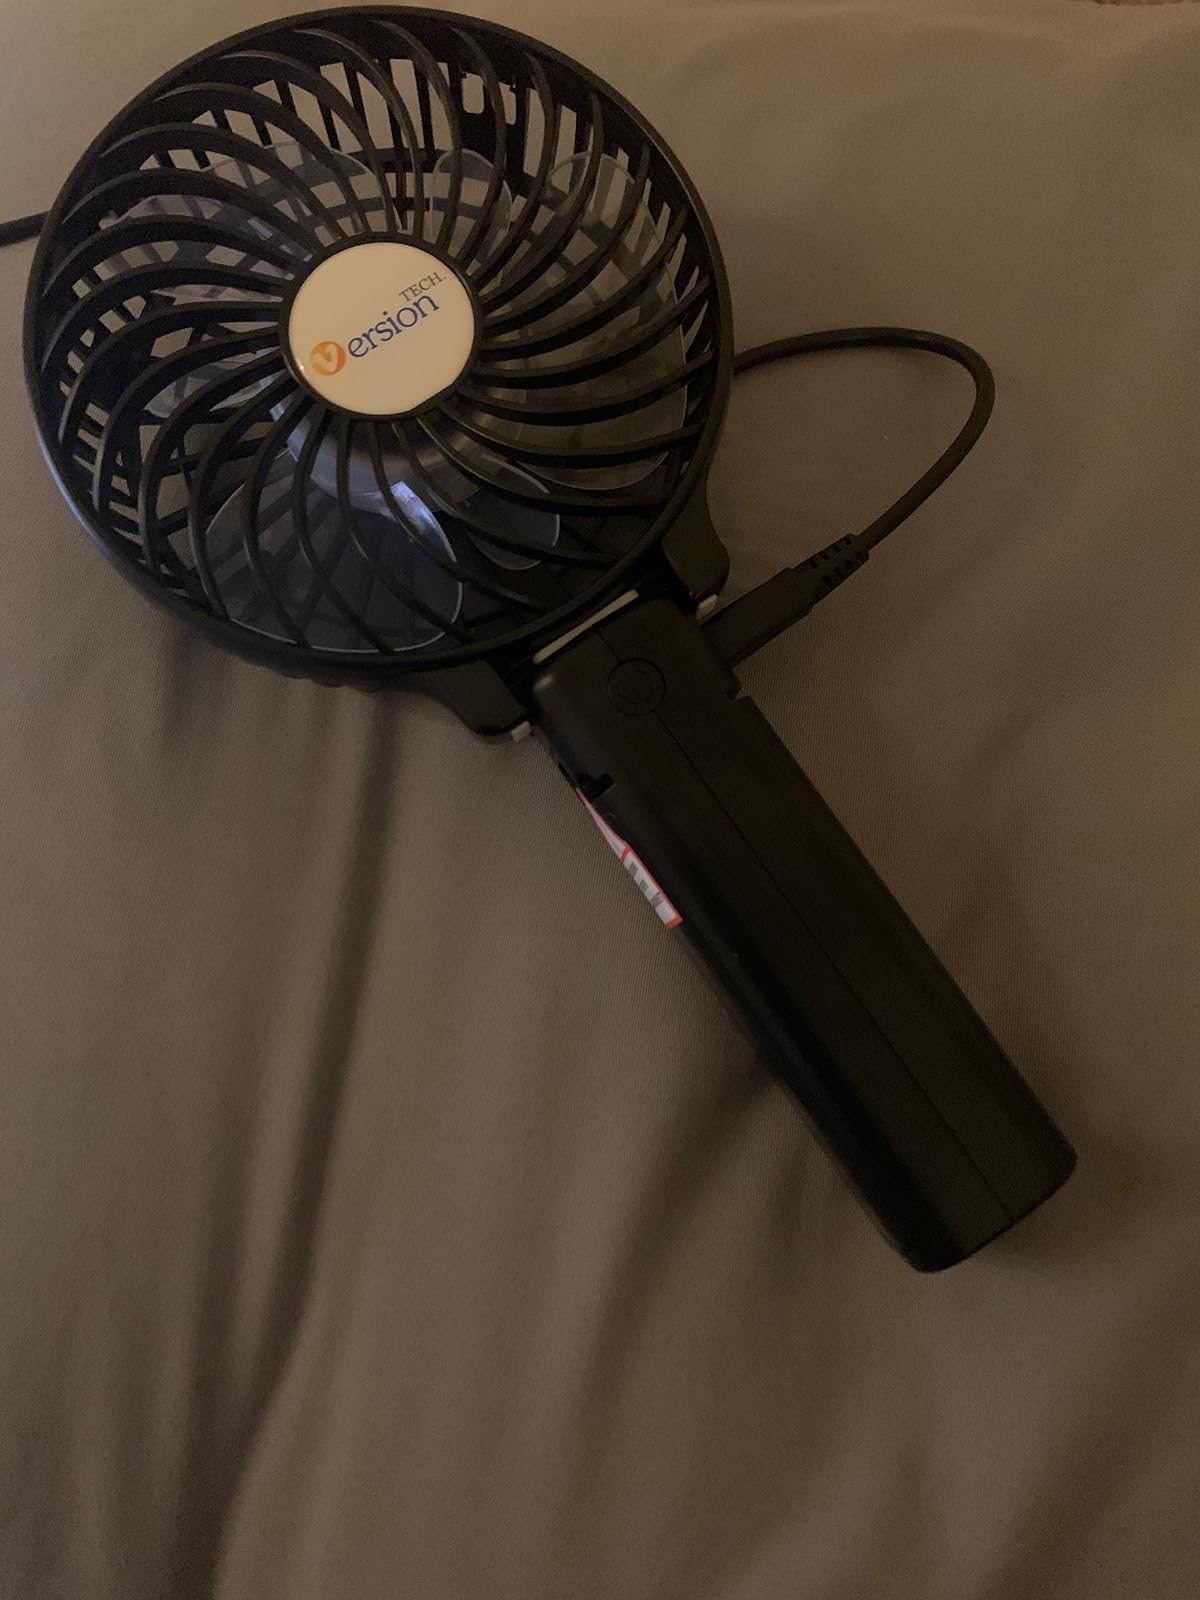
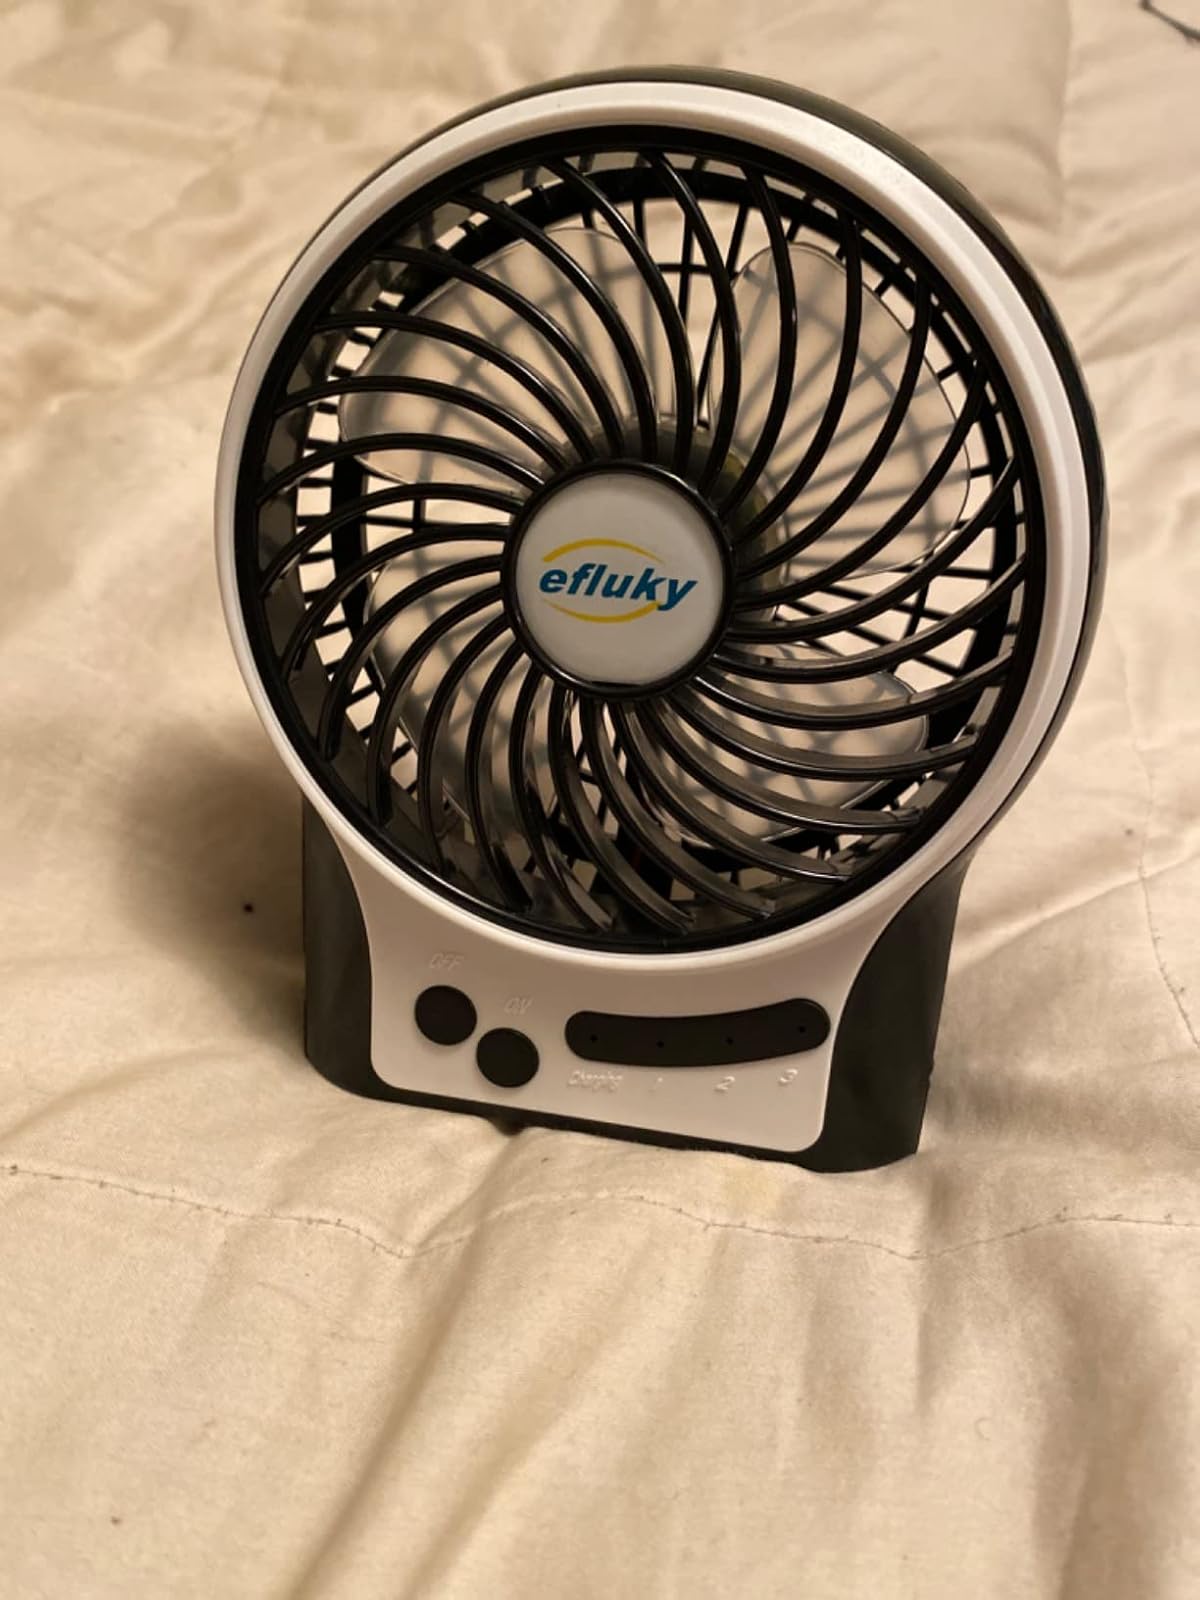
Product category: fan
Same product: no